Great Cross of Hendaye

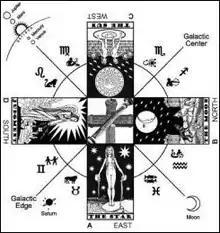
Upper Cross of Hendaye

The cross comprises three parts with engravings in its stone. These engravings picture alchemical symbols that occultists believe contain encrypted information on a future global catastrophe. An important part of understanding The Cross of Hendaye is found in the writings of the mysterious alchemist Fulcanelli, who hints in his 1926 book 'Le Mystere des Cathedrales', that on the cross is encoded a warning of "a purifying fire that will soon consume the Northern Hemisphere."